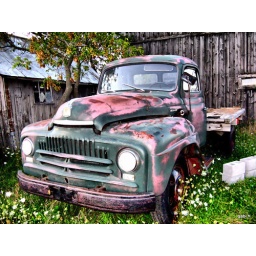
Old international harvester truck on a side road in Prince Edward County, Ontario.